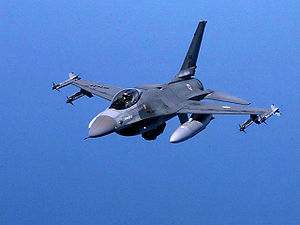
General Dynamics F-16 Fighting Falcon / Varianter
En portugisisk F-16A udrustet med AIM-9 Sidewinder missiler, AN/ALQ-131 ECM-kapsel, og eksterne brændstoftanke.
General Dynamics F-16 Fighting Falcon er en enmotors supersonisk multirolle jagerbomber, oprindeligt udviklet af General Dynamics for United States Air Force. Designet som en dagjager, beregnet på at opnå luftoverlegenhed, blev flyet videreudviklet til et succesfuldt bombefly/natjager/altvejrsjager multirollefly. Over 4.600 fly er blevet bygget siden produktionen blev godkendt i 1976. Selv om flyet ikke længere bliver indkøbt af U.S. Air Force, bliver forbedrede versioner stadig solgt til eksportkunder. I 1993 solgte General Dynamics sin flyproduktion til Lockheed Corporation, som senere blev en del af Lockheed Martin efter en sammenlæging i 1995 med Martin Marietta.